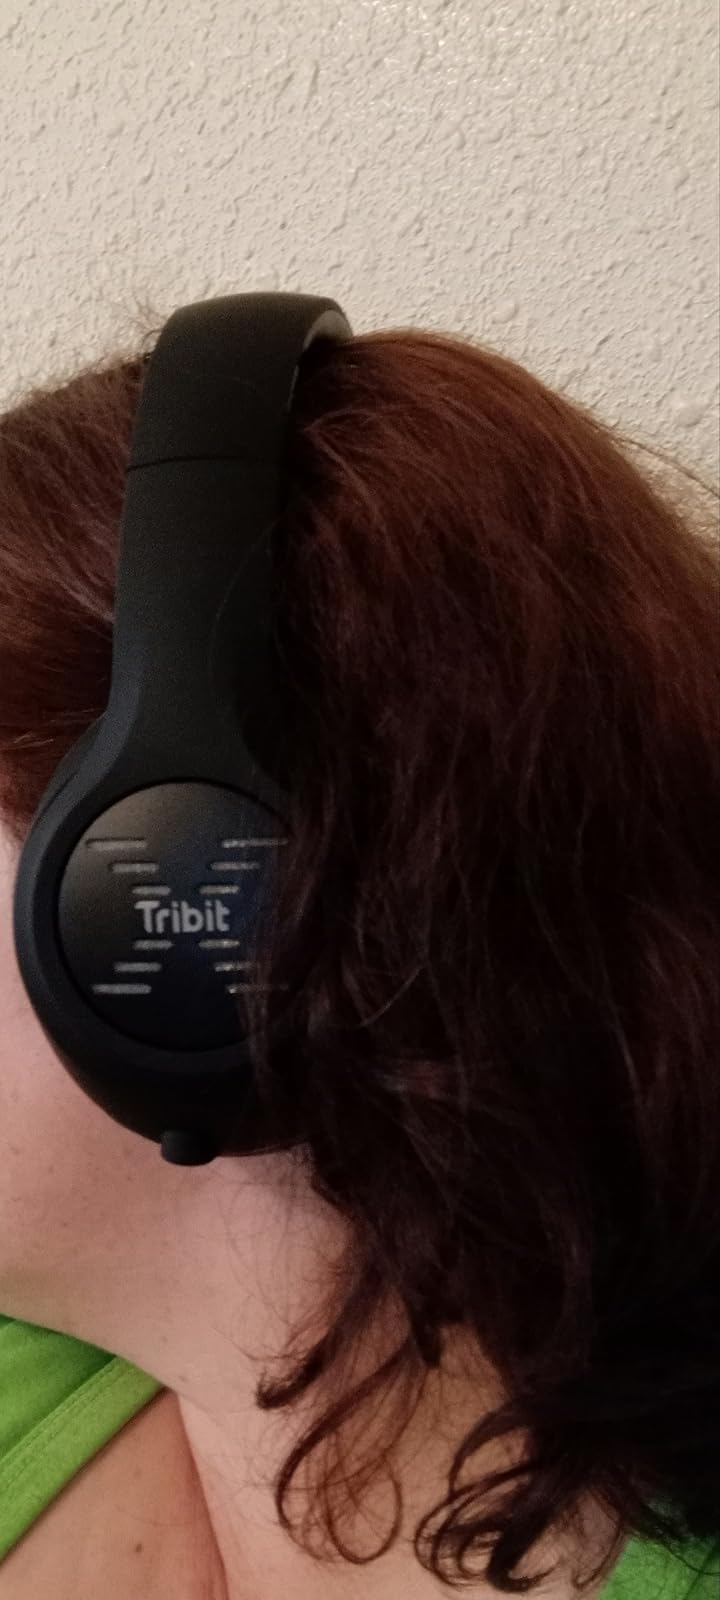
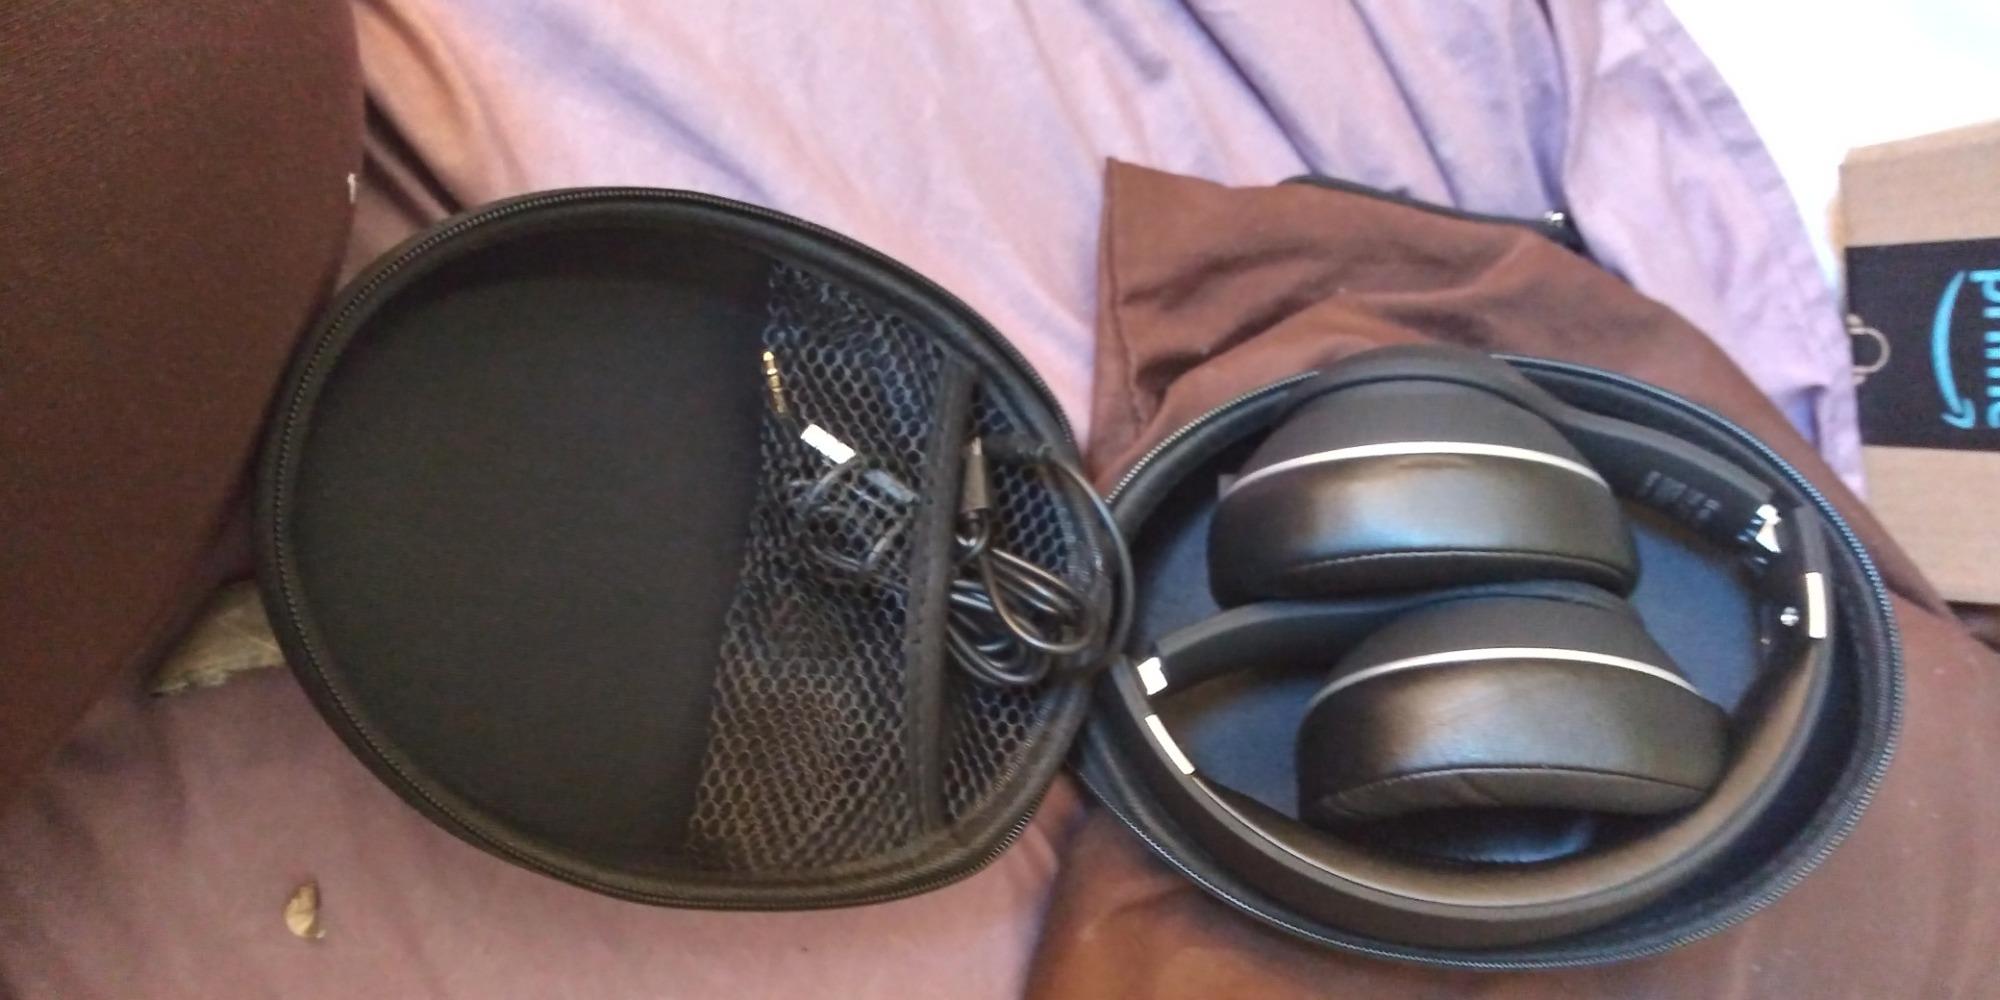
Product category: headphones
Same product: yes